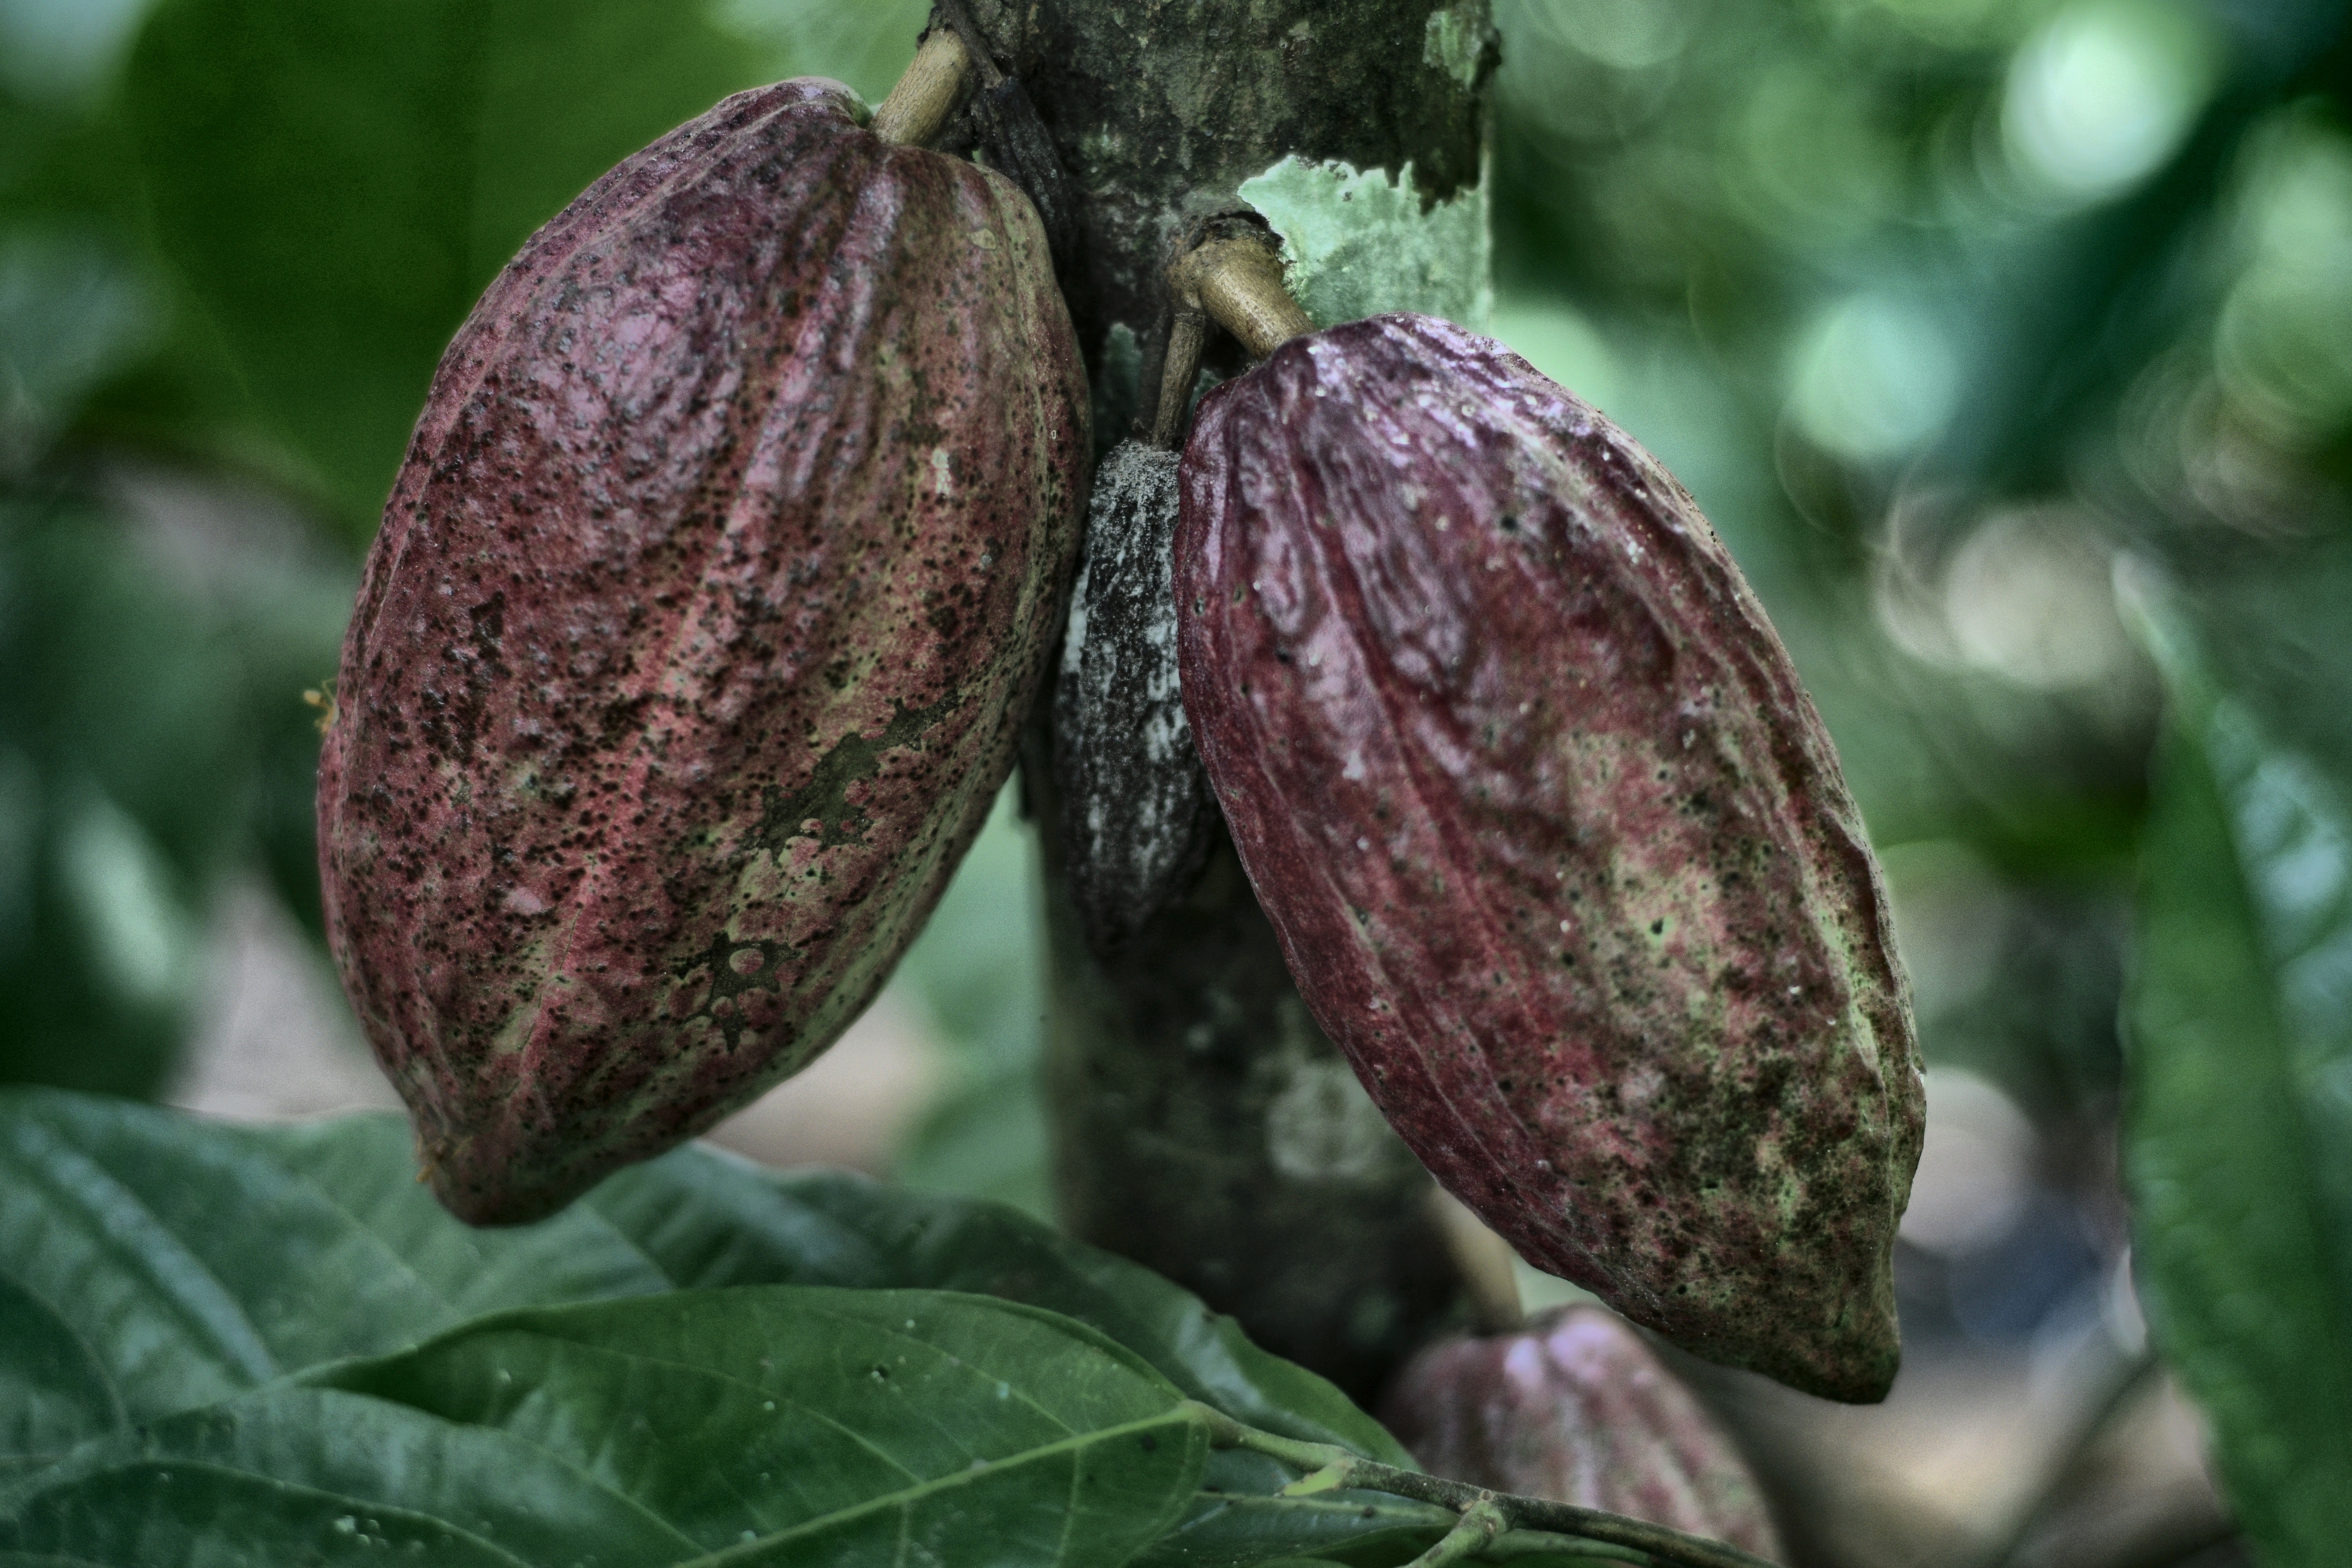
Maturity: unmature
Variety: Amelonado